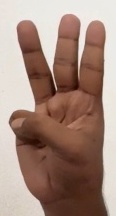
ASL sign: W